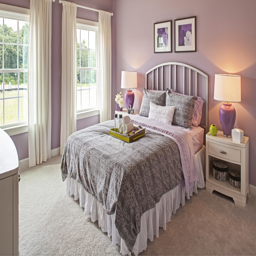
organization leader offers bedrooms and 4 and a half baths .